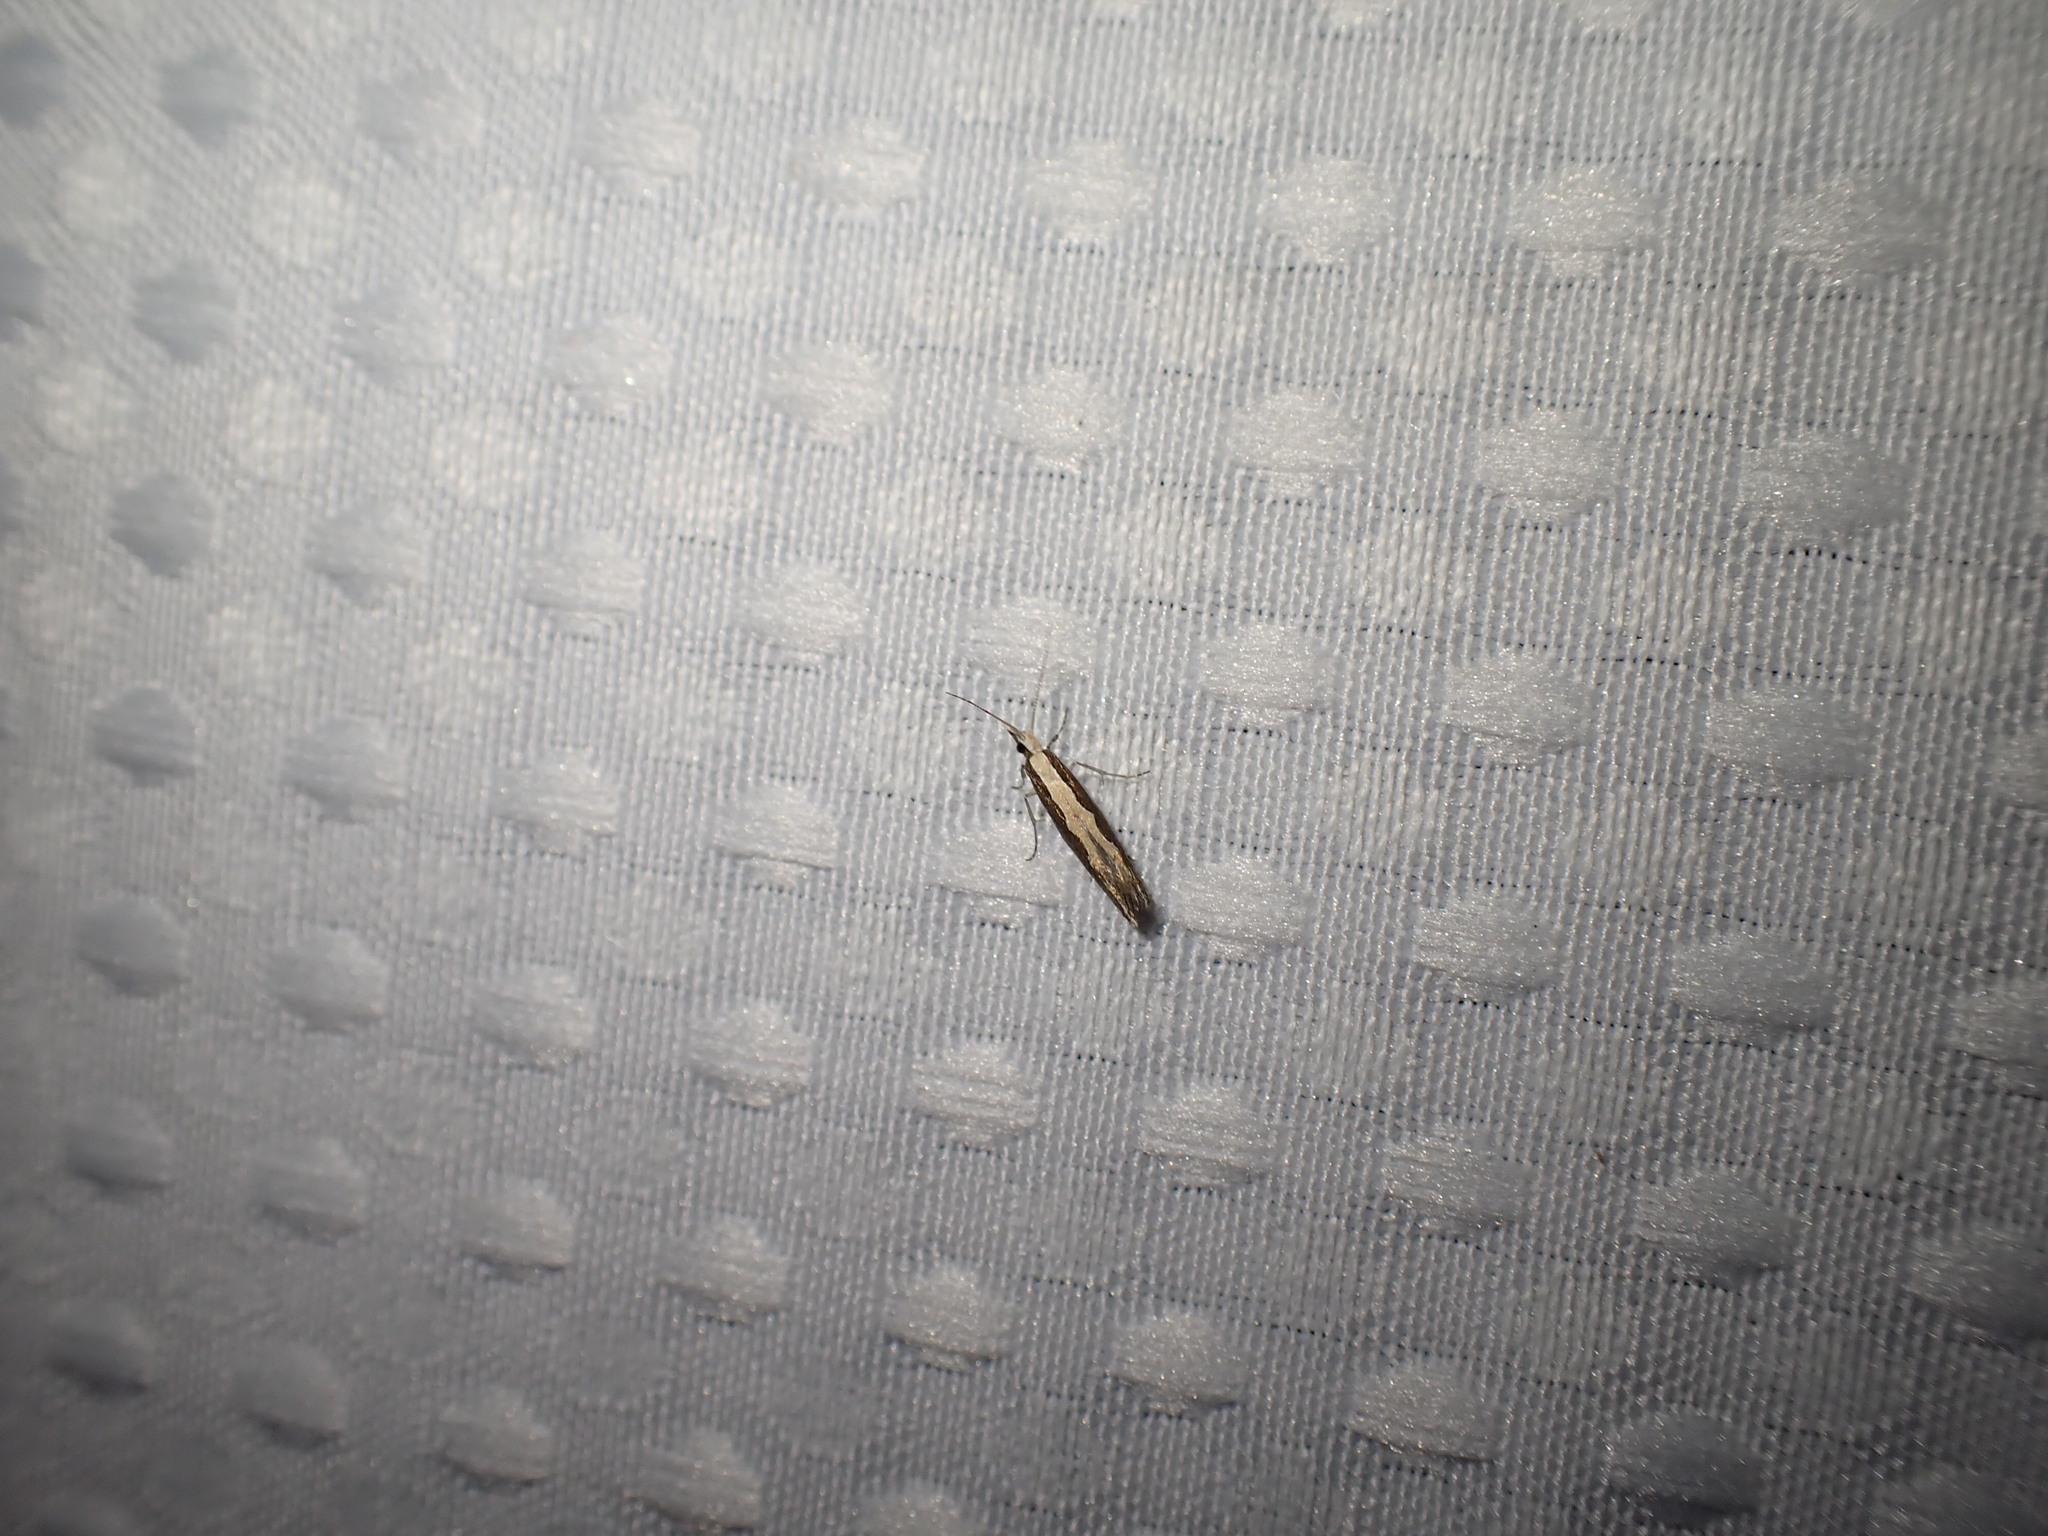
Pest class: diamondback_moth